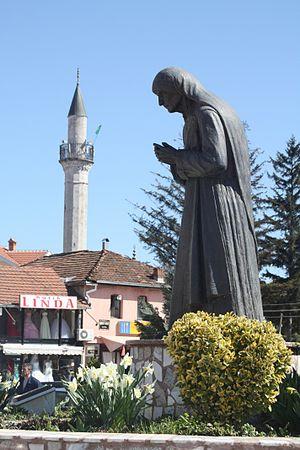
Struga est une municipalité et une ville du sud-ouest de la Macédoine du Nord. Elle se trouve sur la rive nord du lac d'Ohrid, à l'endroit où le Drin noir s'en échappe pour rejoindre la mer Adriatique en Albanie. La municipalité comptait 65 375 habitants en 2002 et couvre 483 km². La ville en elle-même comptait 16 559 habitants, le reste de la population étant réparti dans les villages alentour.